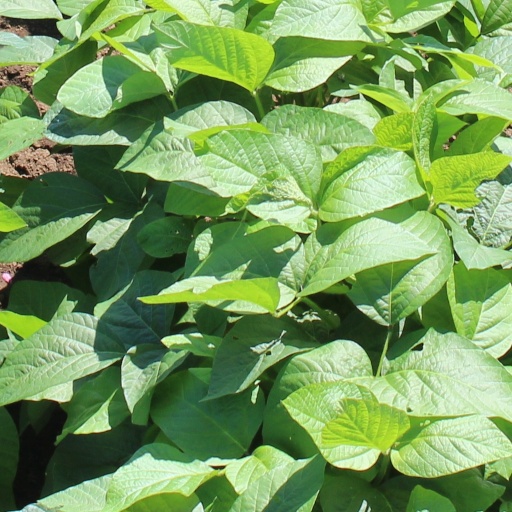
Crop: soybean